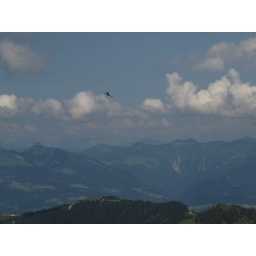
a plane flying over eagles nest